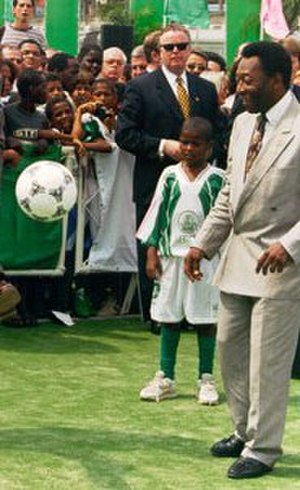
FIFA 100
Pelé udvalgte listen over verdens 125 bedste fodboldspillere for FIFA
FIFA 100 er en liste udgivet den 4. marts 2004 i London i anledning af FIFA's 100-års jubilæum af Pelé. Listen opremser dem, han mener, er de på tidspunktet 125 nulevende bedste fodboldspillere.